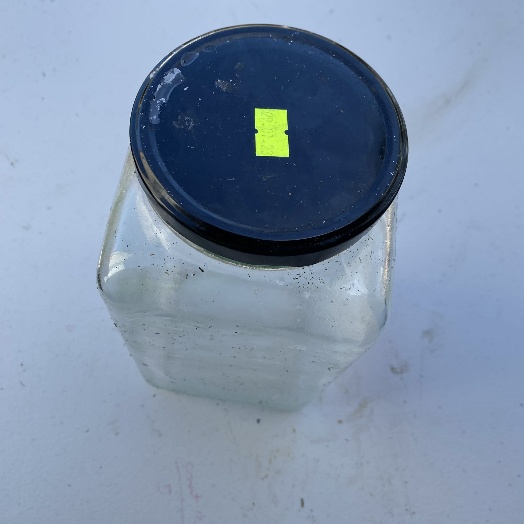
Label: Glass